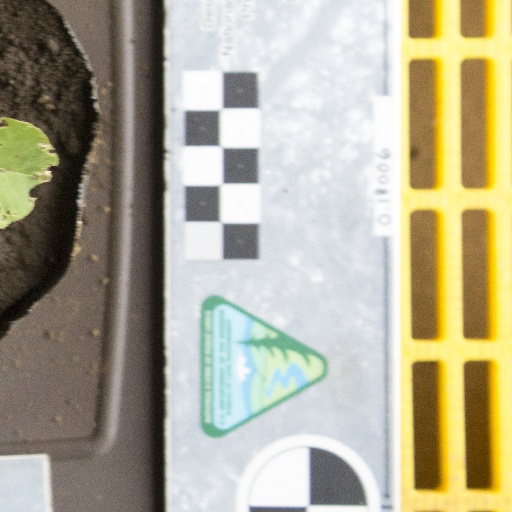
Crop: soybean